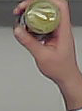
Product: barilla_pesto